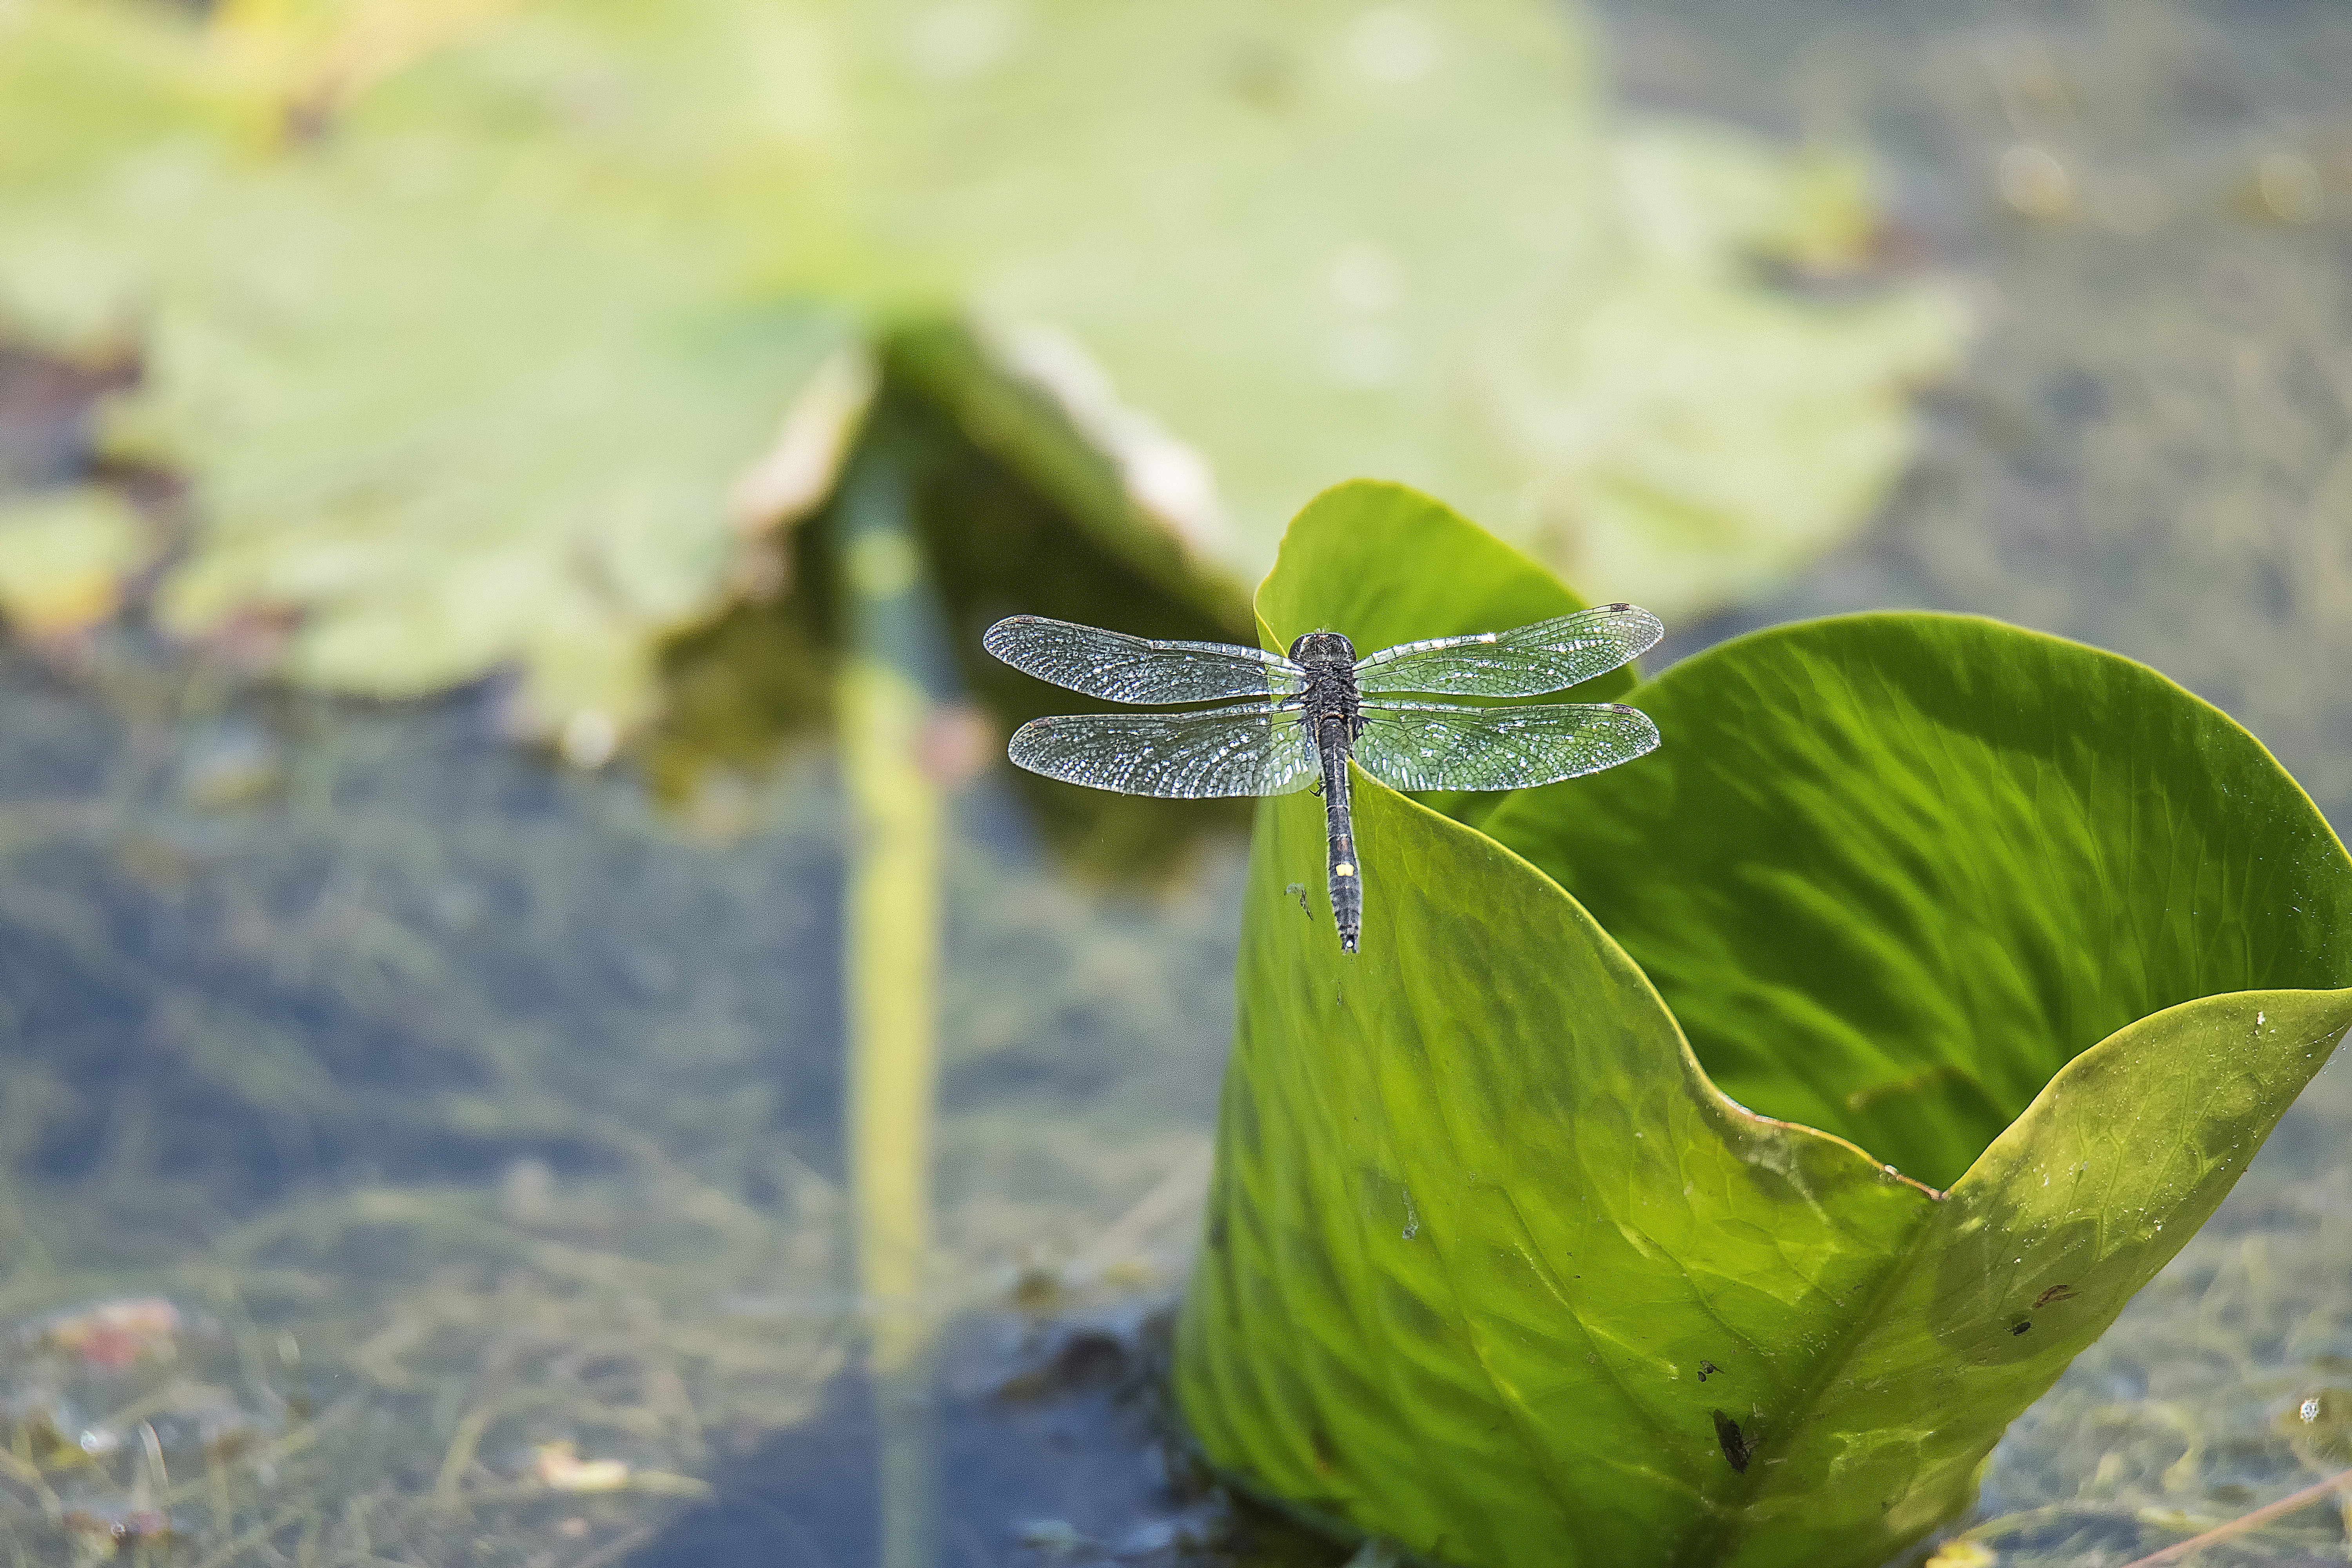
nature, plant, leaf, flower, petal, green, insect, botany, yellow, flora, invertebrate, close up, canada, dragonfly, quebec, sherbrooke, libellule, macro photography